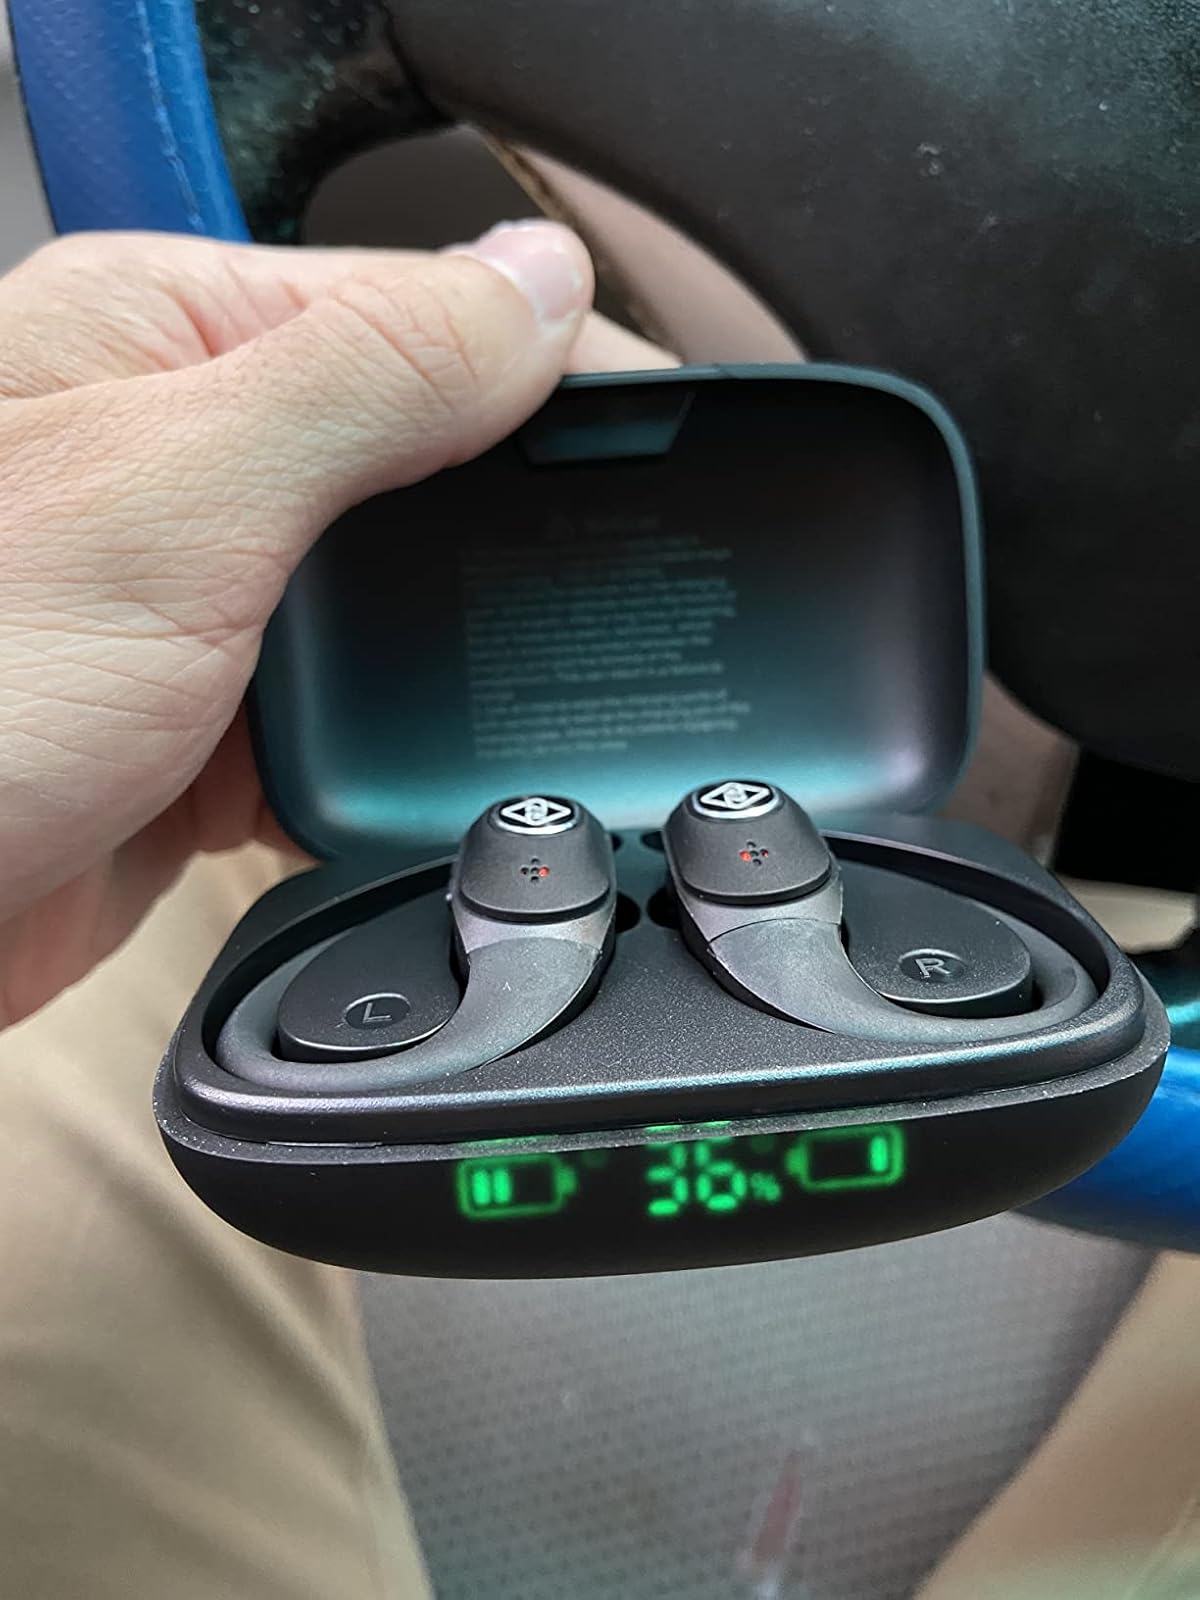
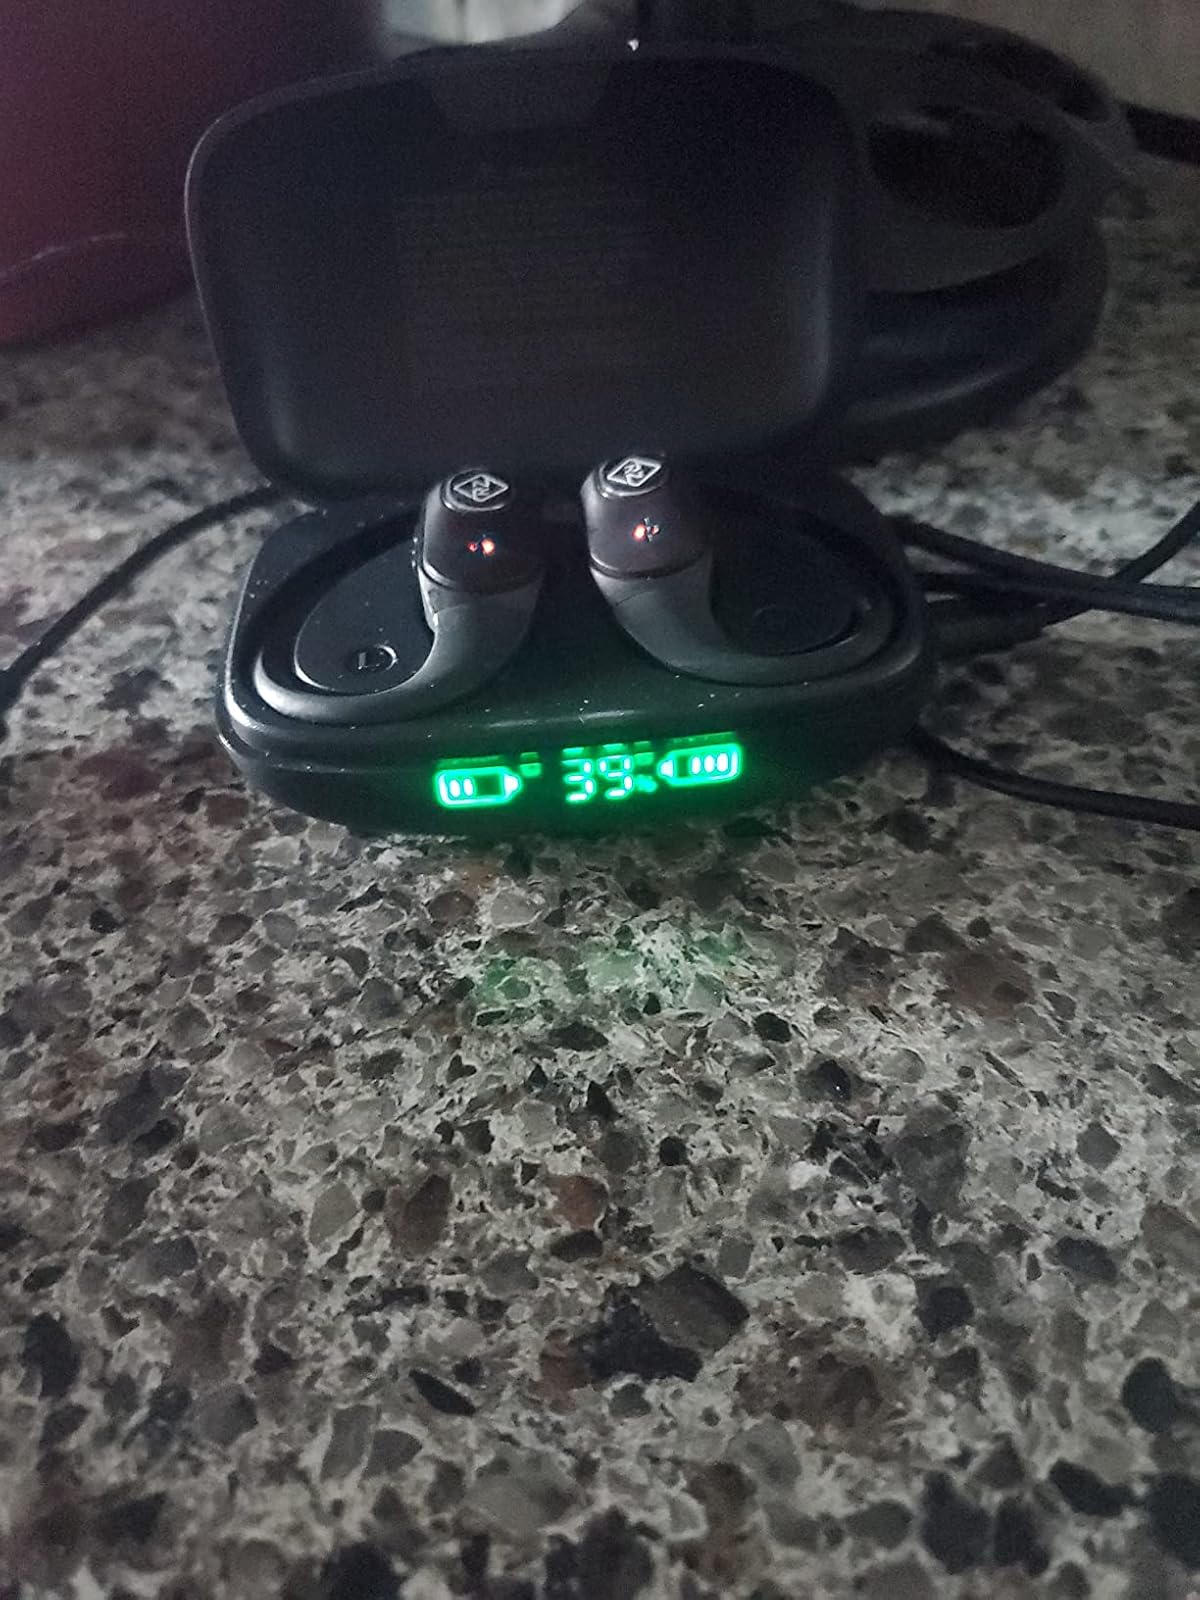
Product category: earbuds
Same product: yes